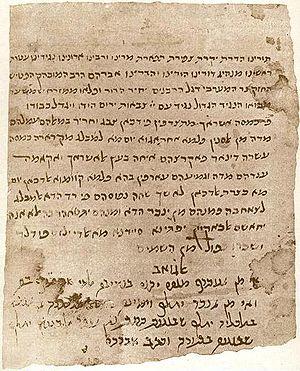
En linguistique, « judéo-arabe » est un terme polysémique qui peut désigner l'ensemble des dialectes arabes parlés par les Juifs du Maghreb et du Moyen-Orient, proches de l'arabe parlé dans les régions où ces Juifs résidaient, ou la langue arabe classique transcrite en caractères caractères hébraïques, utilisée par les auteurs juifs arabes pour une diffusion aisée auprès de leurs coreligionnaires. Une importante partie de la littérature rabbinique fut composée en judéo-arabe.
La Gueniza du Caire est un dépôt d'environ 200 000 manuscrits juifs datant de 870 à 1880. Il s'agit de la guenizah de la synagogue Ben Ezra du Caire, en Égypte. Au total, les historiens ont identifié plus de sept mille documents dont la moitié ont été conservés dans leur intégralité. Leur importance dans l'enrichissement de l'historiographie est considérable.
Yehoshua Blau, est un linguiste israélien, arabisant et hébraïsant, originaire de Transylvanie, en Roumanie, et qui vécut son enfance et jeunesse en Hongrie et Autriche.